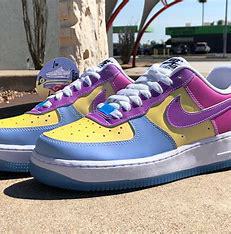
Brand: Nike
Model: Air Force Max